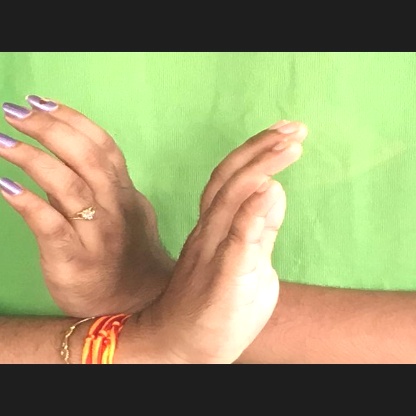
Mudra: Nagabandha